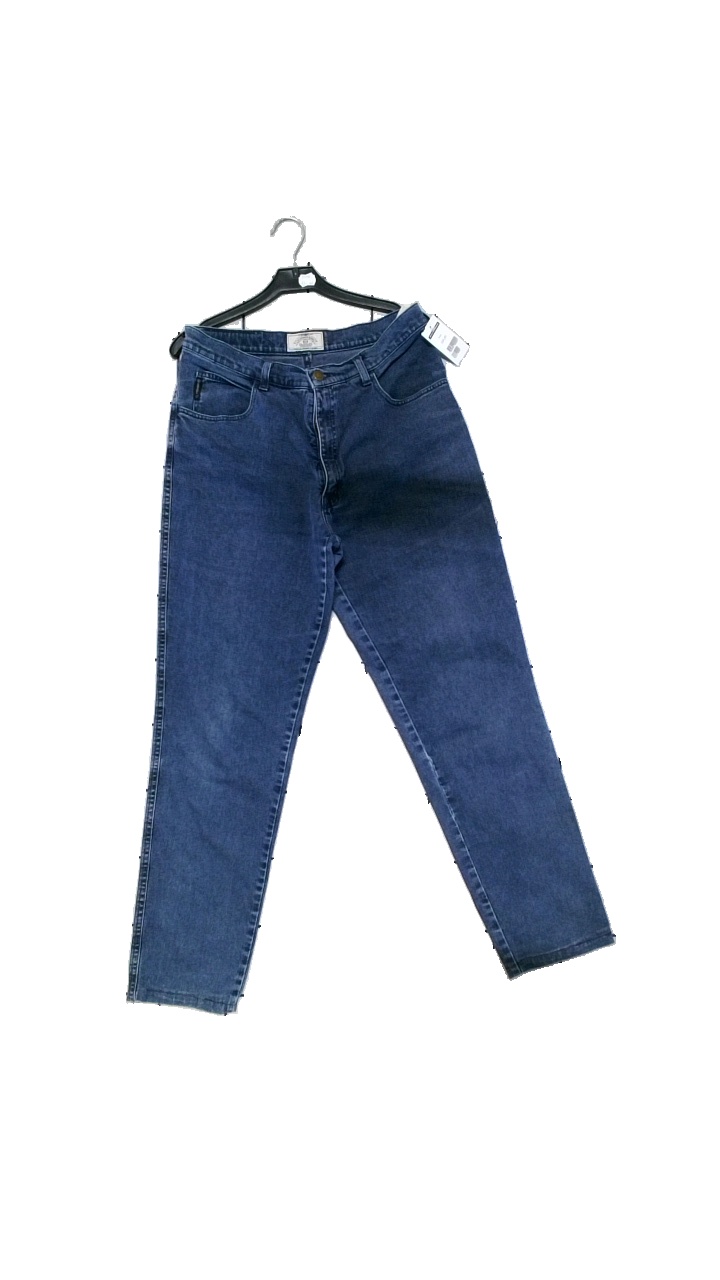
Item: Jeans (Unisex)
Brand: Armani
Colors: Black
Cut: Regular
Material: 97% cotton, 3% elastane
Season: All
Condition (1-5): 4
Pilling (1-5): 3
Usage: Reuse
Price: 150-250